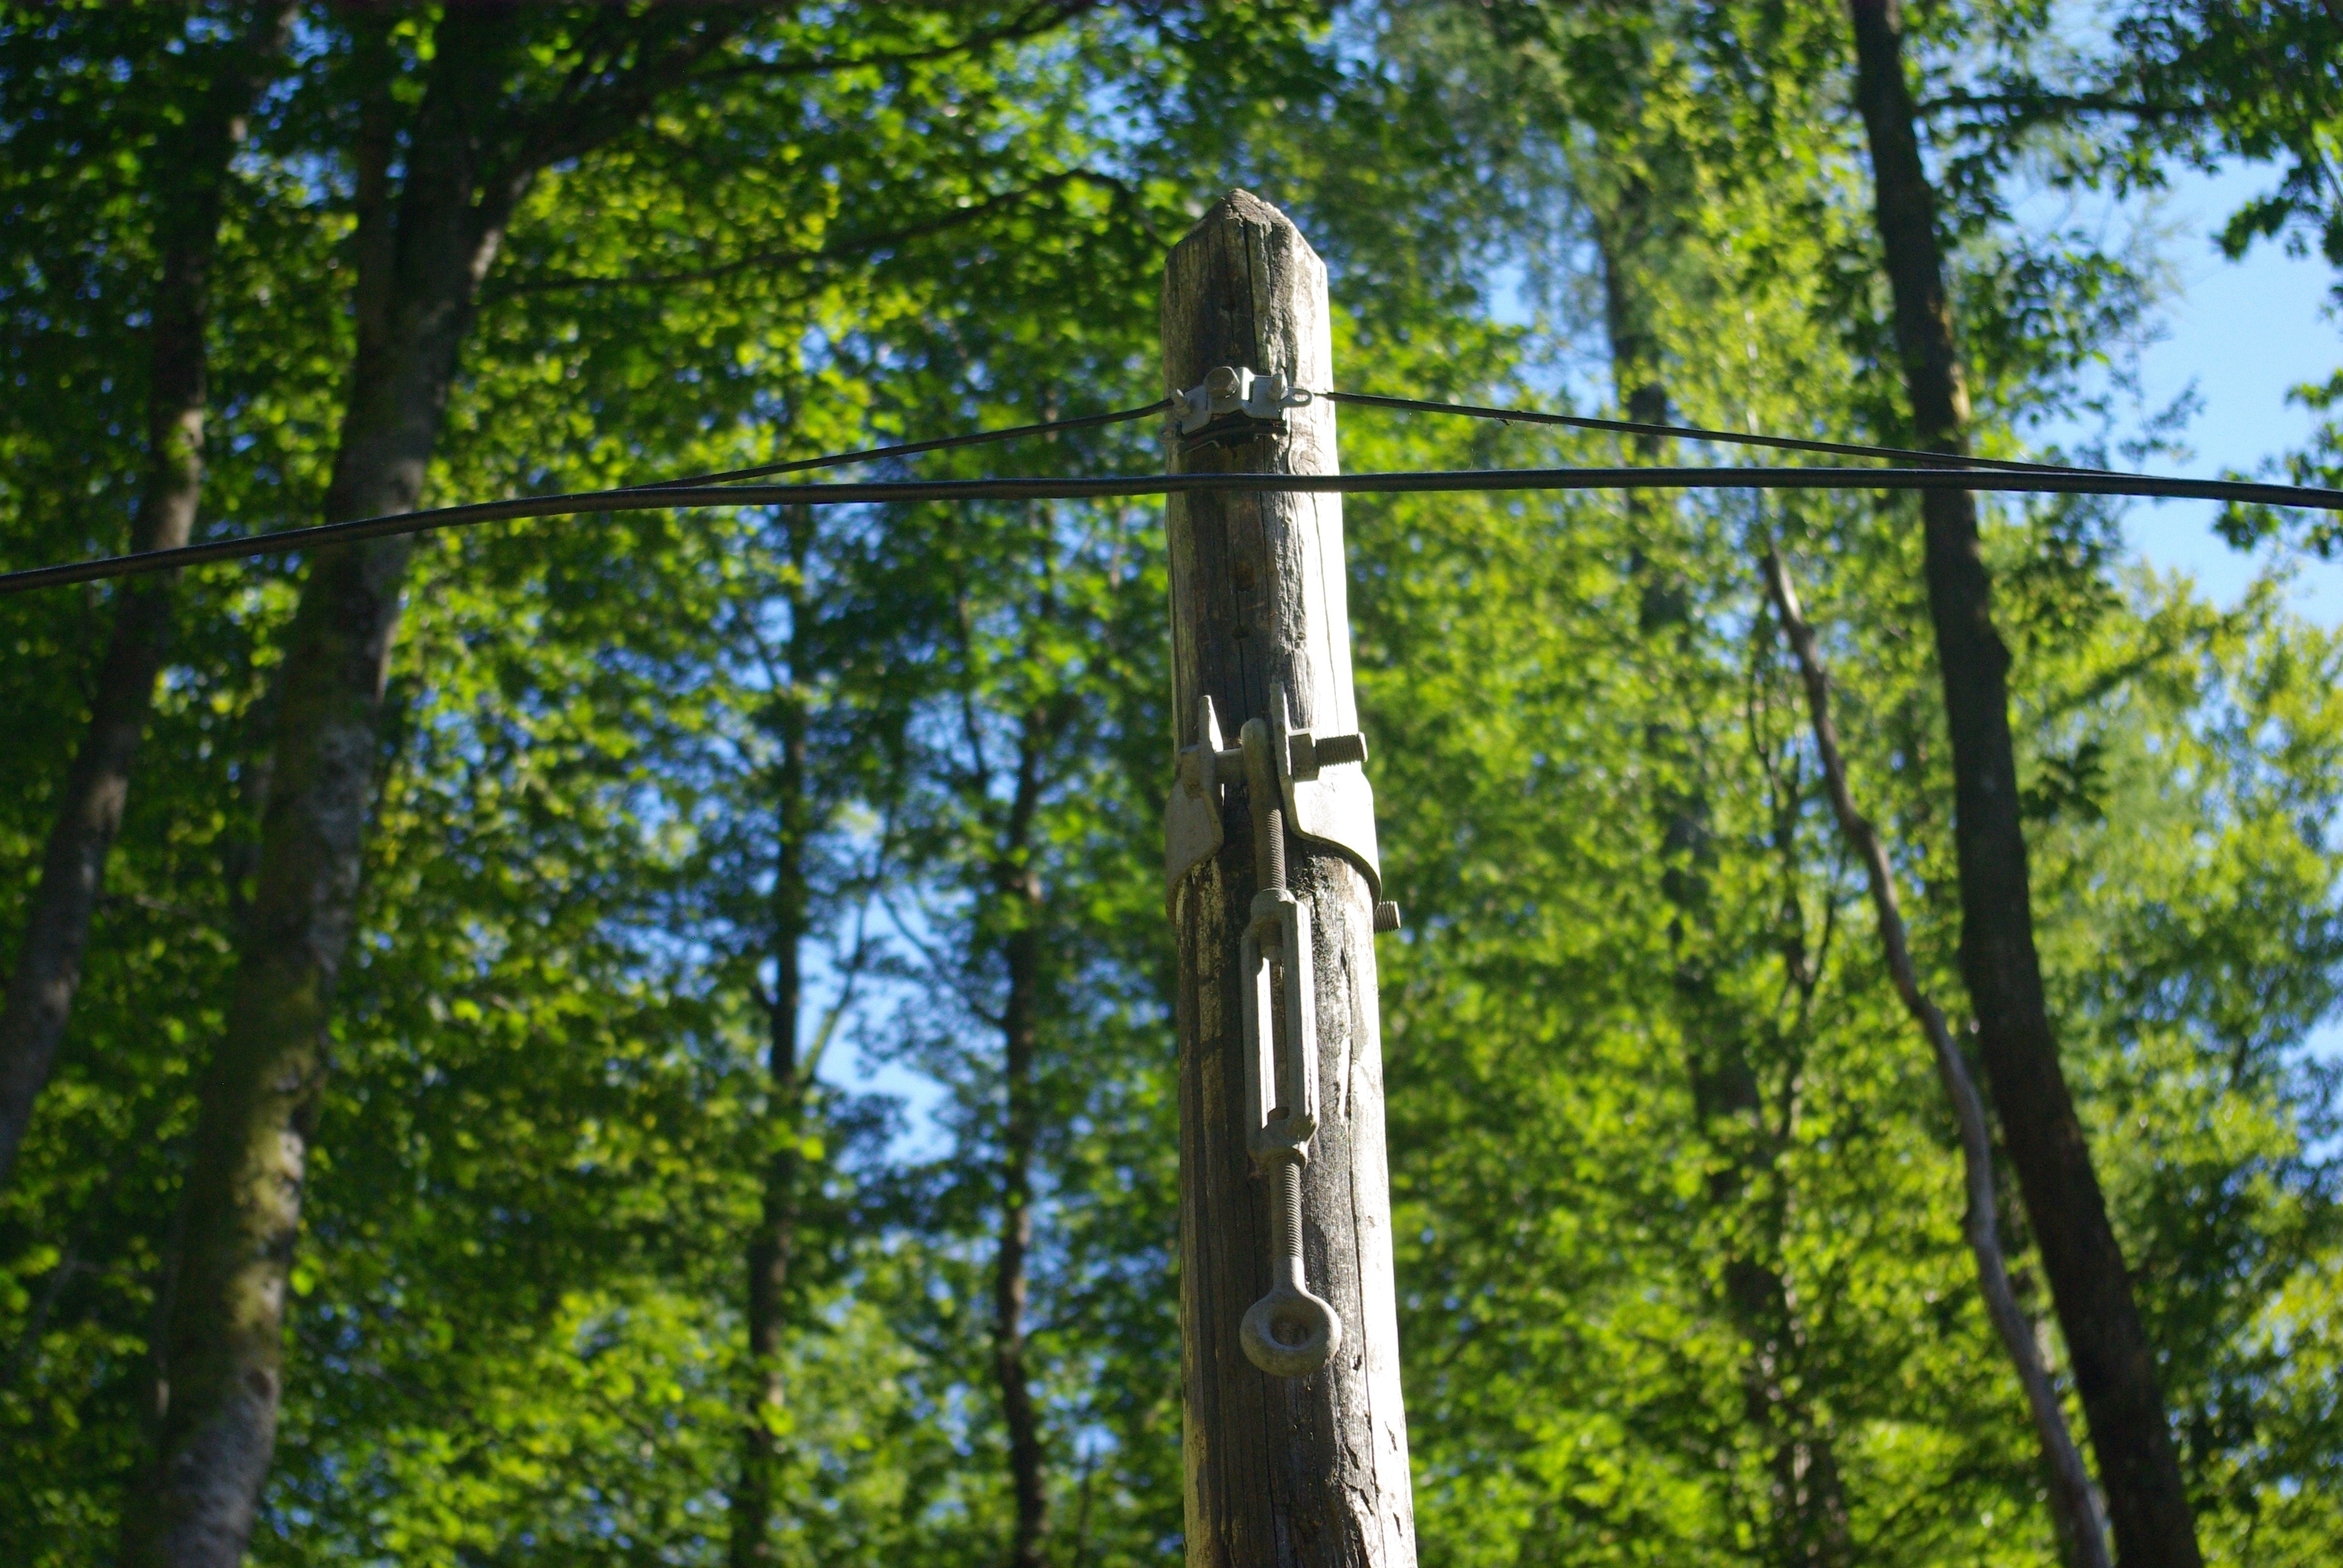
tree, forest, branch, plant, sunlight, birch, deciduous, grove, woodland, habitat, ecosystem, flowering plant, biome, woody plant, temperate broadleaf and mixed forest, temperate coniferous forest, land plant, outdoor structure